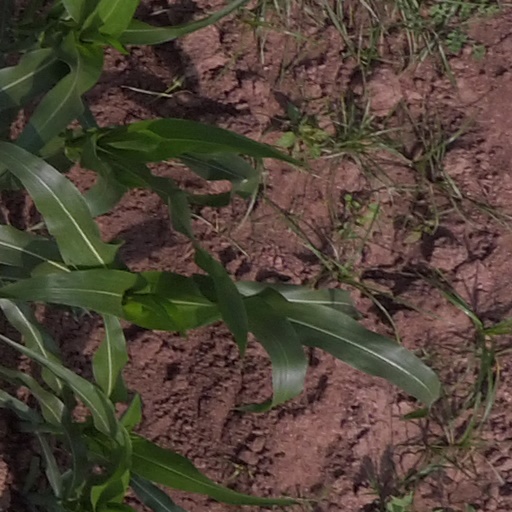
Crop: maize; corn